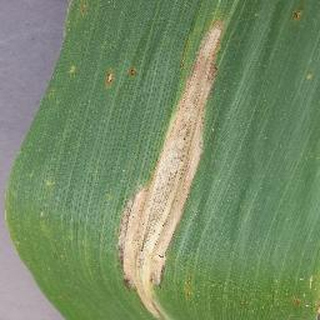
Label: corn_northern_leaf_blight